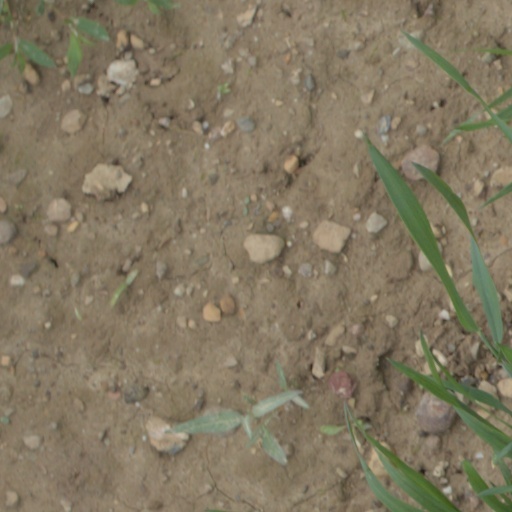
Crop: wheat